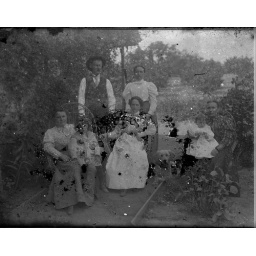
Scan of a glass neg from a set found by Muiris in a house in Leitrim.